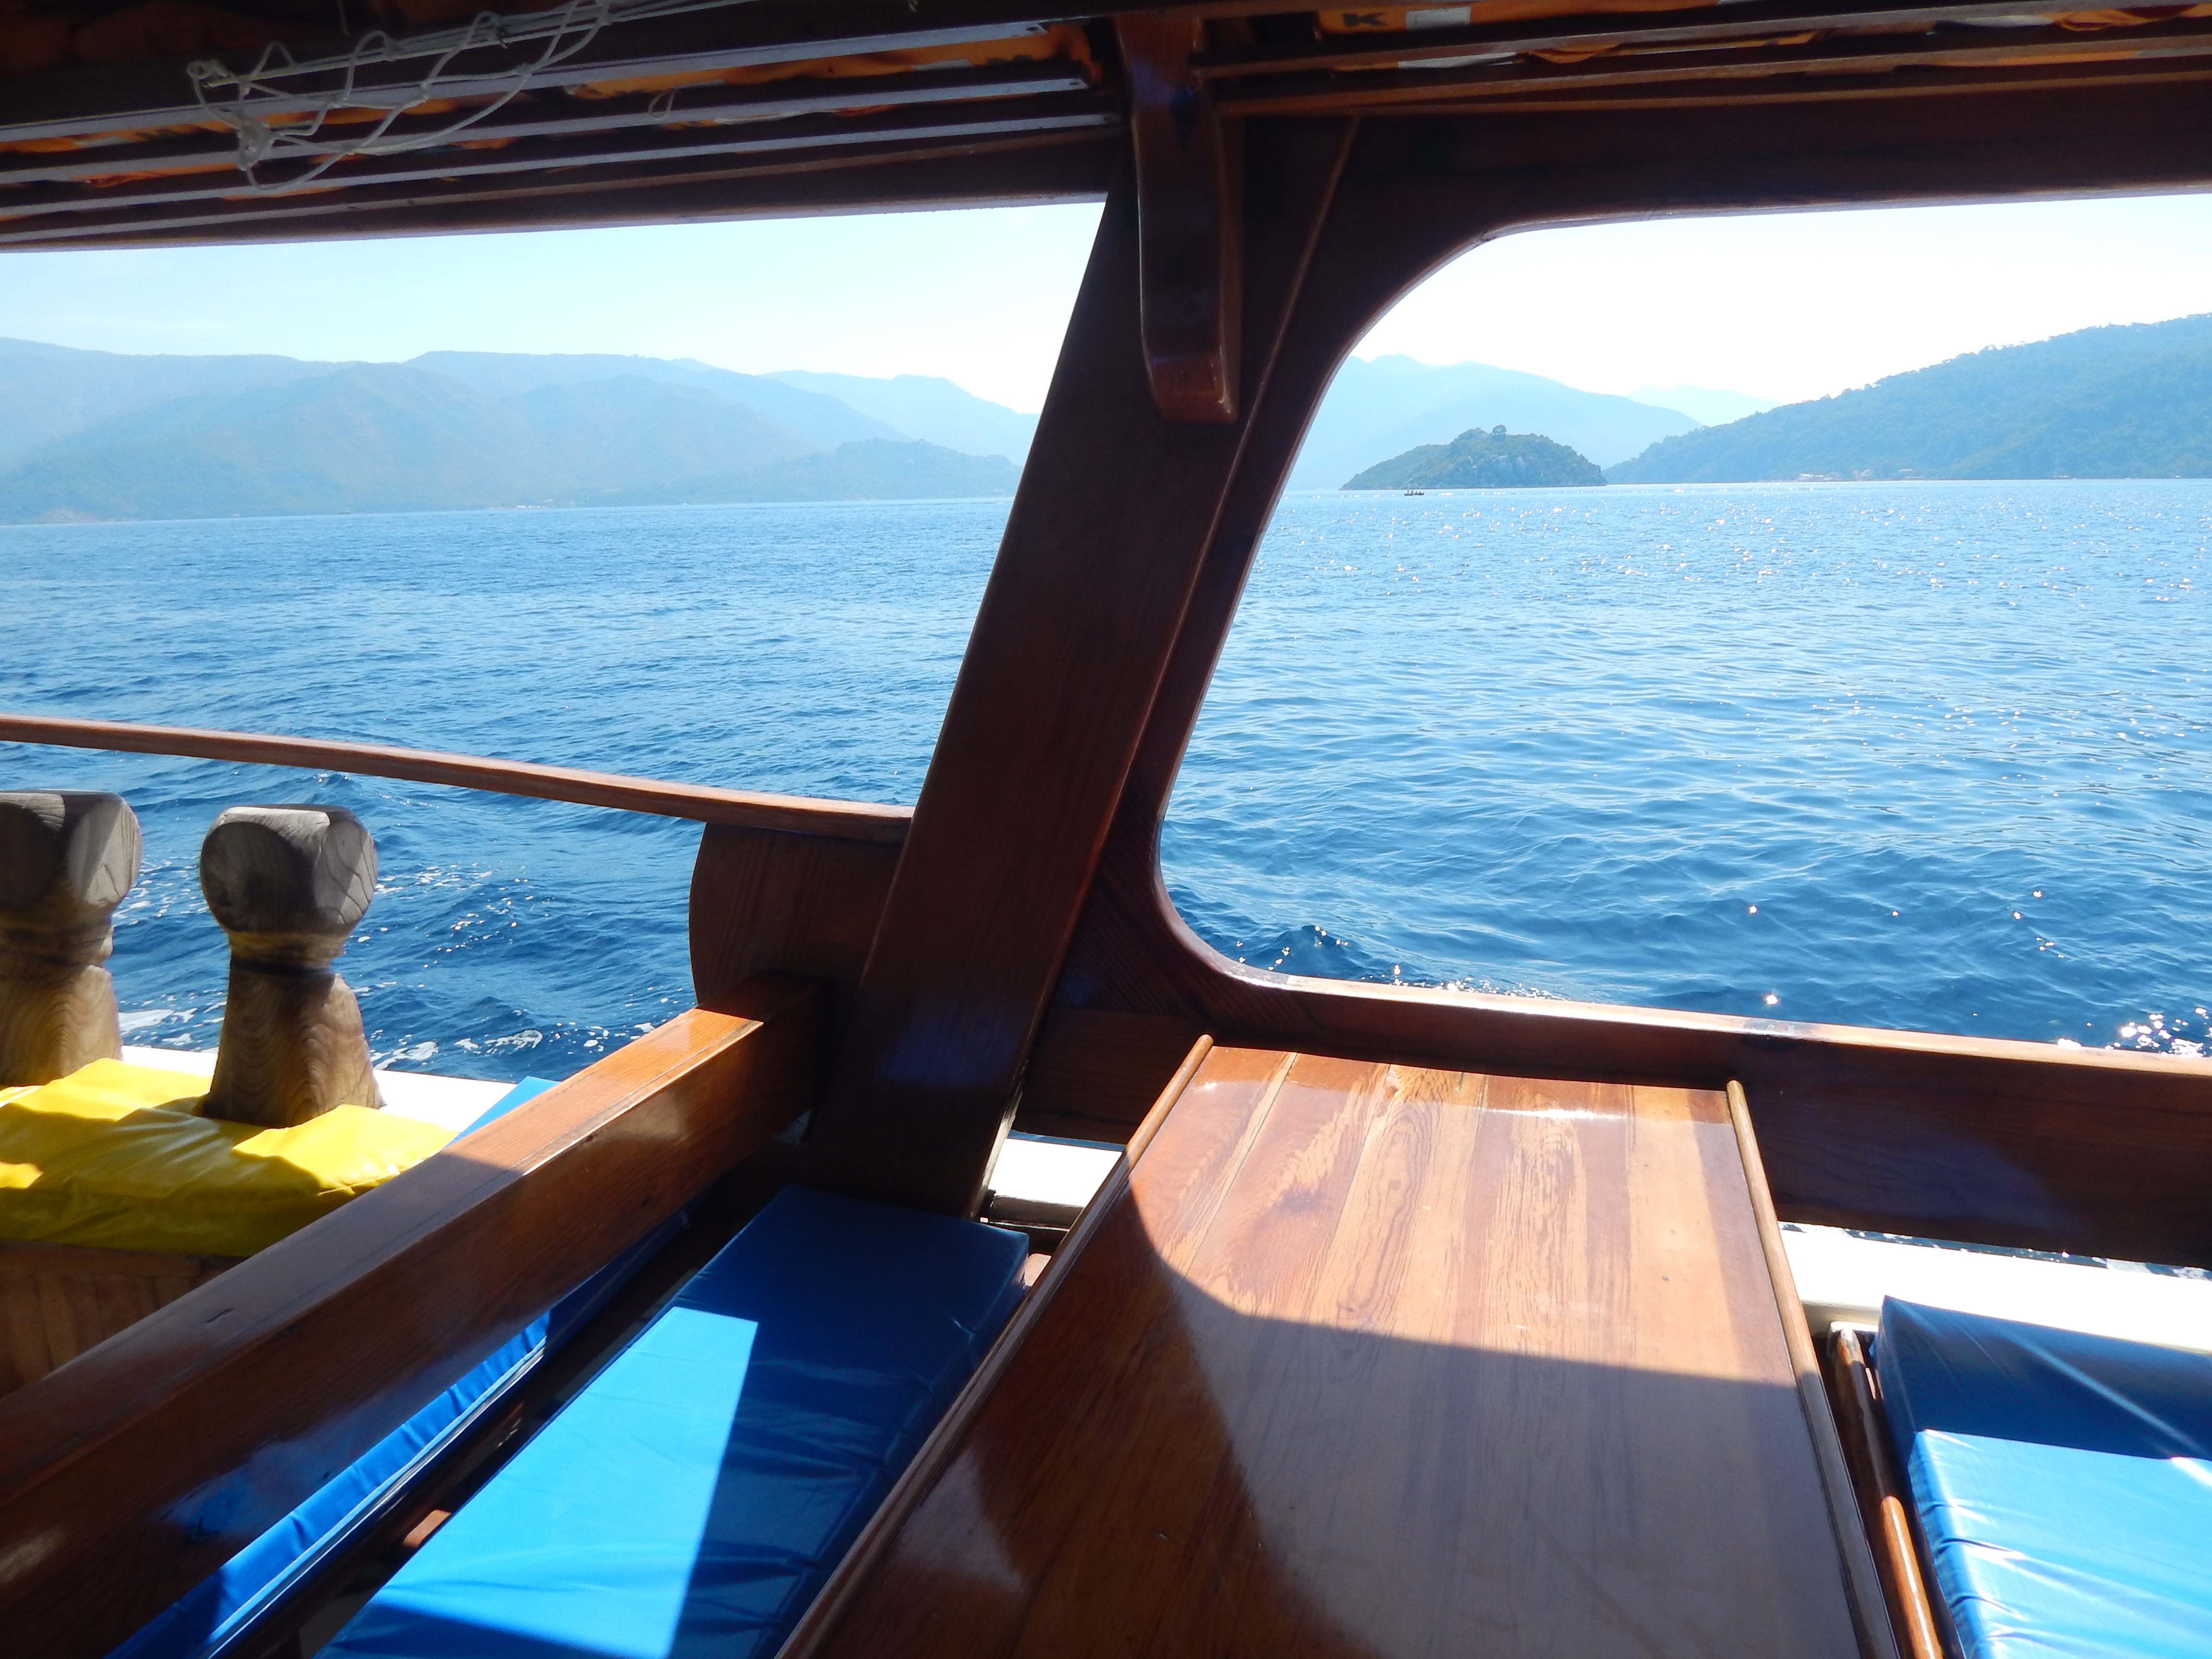
sea, landscape, marina, ship, view, travel, blue, summer, water, riviera, city, coast, boat, resort, harbor, cruise, yacht, sailing, destination, sky, deck, watercraft, wood, boating, vehicle, vacation, picnic boat, ocean, luxury yacht